Fourqueux

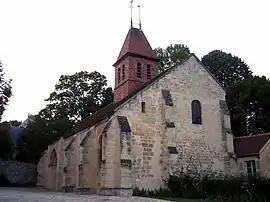
The church in Fourqueux

Fourqueux is a former commune in the Yvelines department in the Île-de-France in north-central France. On 1 January 2019, it was merged into the commune Saint-Germain-en-Laye. It is a small suburb 20 km west of Paris.